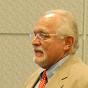
Age: 62